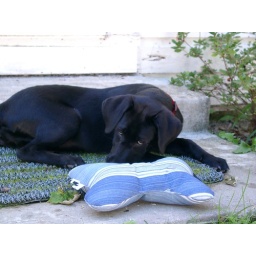
(020) This lab puppy is the mascot of a bed &amp;amp; breakfast in Millbrook, New York.